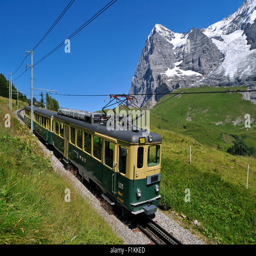
the mountain and green train coming